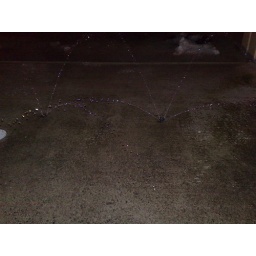
Biggest waste of water ever. Warm water fountains on the street in Echigo, Yuzawa.